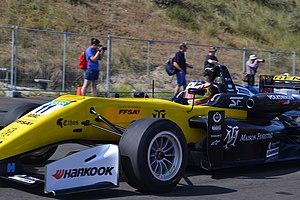
Sacha Fenestraz, né le 28 juillet 1999, est un pilote automobile franco-argentin, courant sous licence française. Champion d'Eurocup Formula Renault 2.0 en 2017 et de Formule 3 japonaise en 2019, il évolue en Super Formula en 2020 en tant que pilote officiel Toyota.